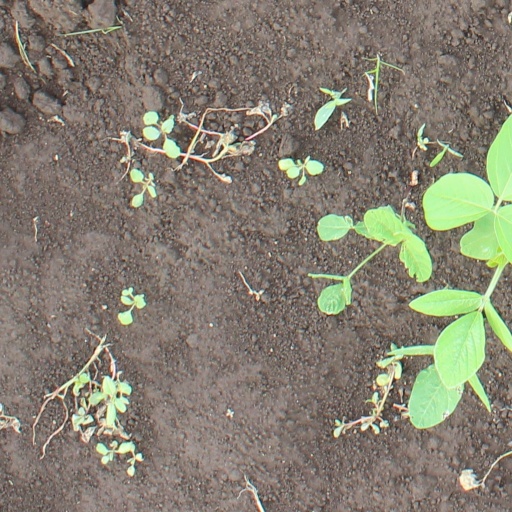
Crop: soybean